Israelis

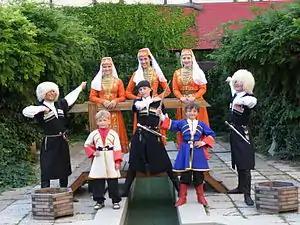
Circassian youth showcasing traditional male and female Circassian costumes in Israel

In Israel, there are also a few thousand Circassians, living mostly in Kfar Kama (2,000) and Reyhaniye (1,000). These two villages were a part of a greater group of Circassian villages around the Golan Heights. The Circassians in Israel enjoy, like Druzes, a "status aparte". Male Circassians (at their leader's request) are mandated for military service, while females are not.